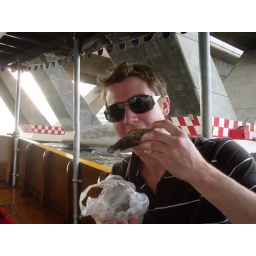
John eating some fish that was caught and cooked on the street in the middle of Bangkok...crazy